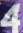
Number: 4